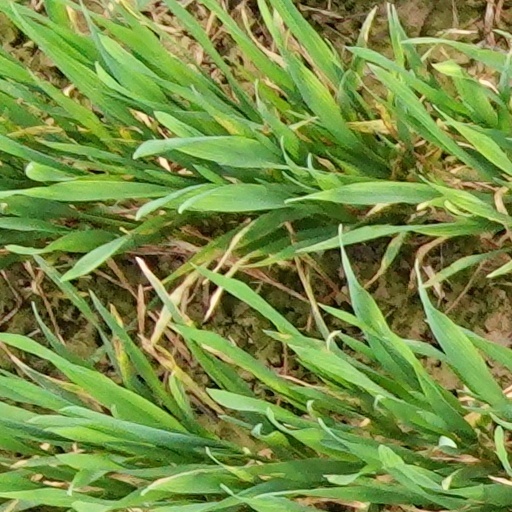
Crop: wheat